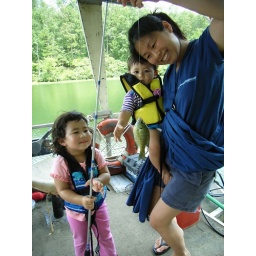
naomi fotenos saori fotenos noah fotenos fish at ymca trout lodge boat by aff filed underwhat